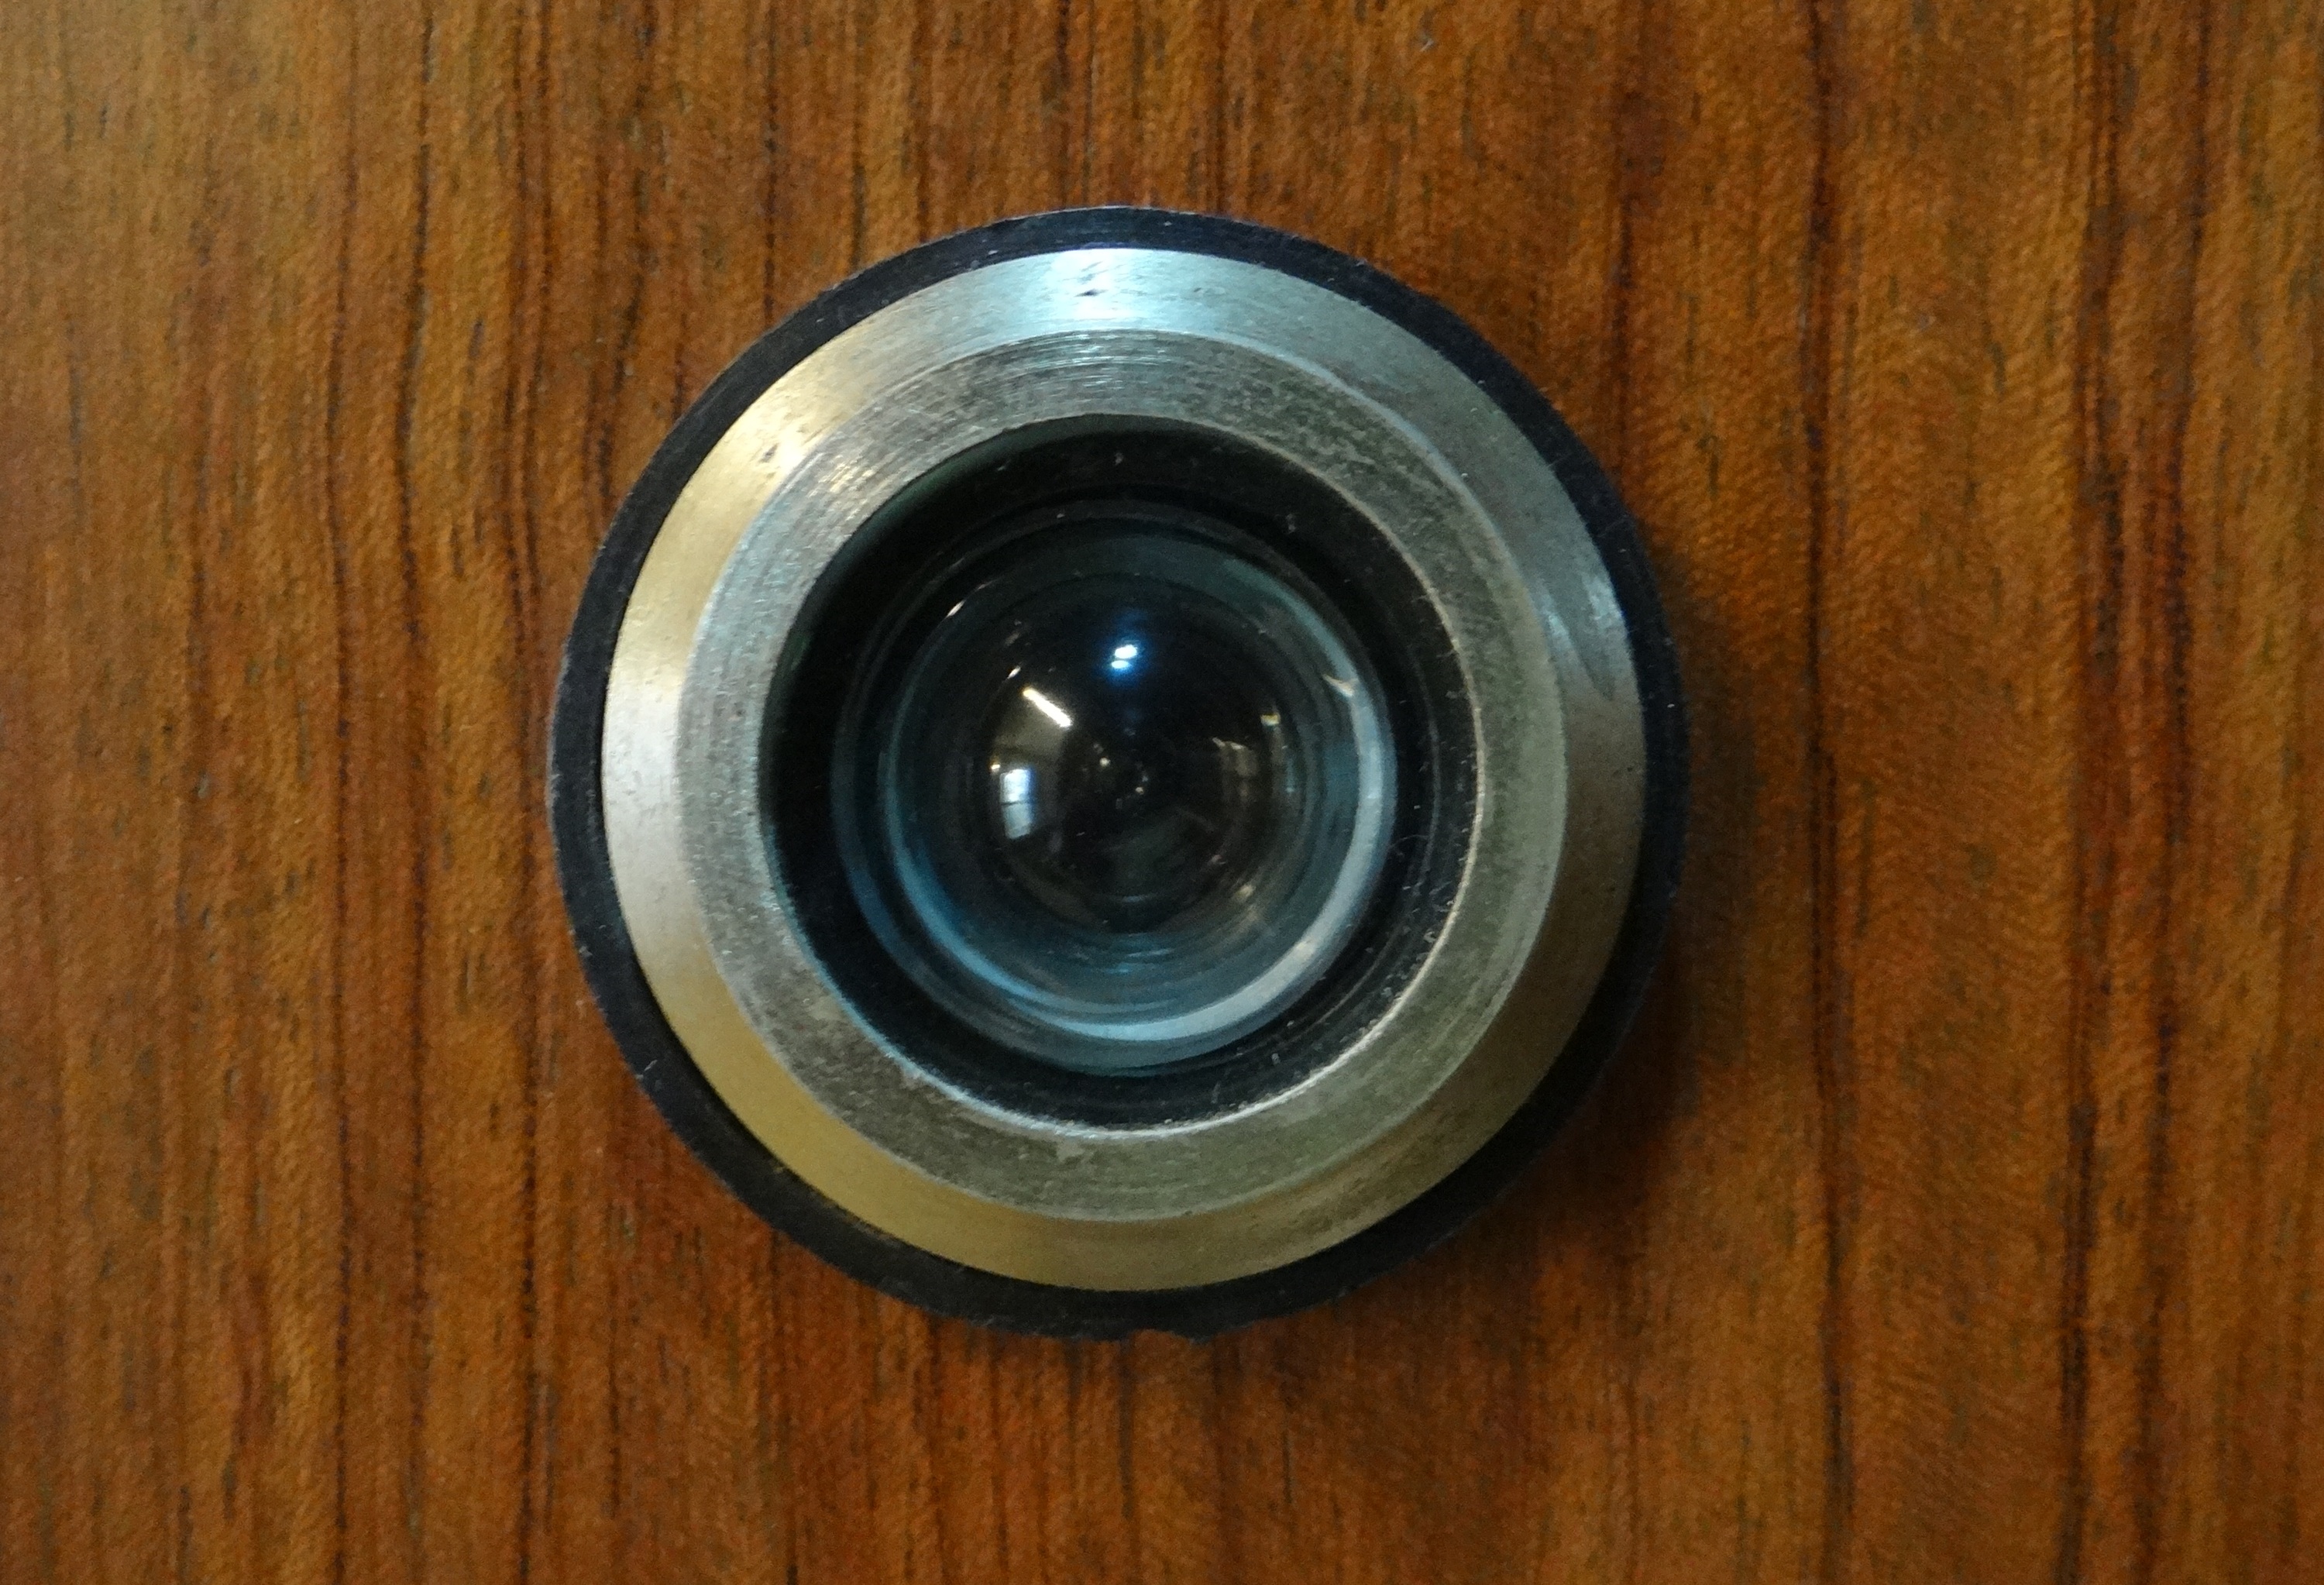
wheel, door, device, eye, camera lens, peephole, man made object, magic eye